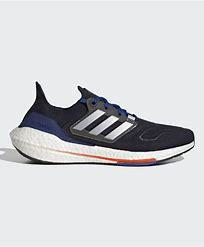
Brand: Adidas
Model: Ultraboost 22